English contract law

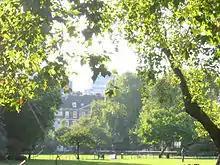
"Jones v Padavatton" held that a daughter studying for the bar at Lincoln's Inn could not sue her mother to keep a house.

While many agreements can be certain, it is by no means certain that in the case of social and domestic affairs people want their agreements to be legally binding. In "Balfour v Balfour" Atkin LJ held that Mr Balfour's agreement to pay his wife £30 a month while he worked in Ceylon should be presumed unenforceable, because people do not generally intend such promises in the social sphere to create legal consequences. Similarly, an agreement between friends at a pub, or a daughter and her mother will fall into this sphere, but not a couple who are on the verge of separation, and not friends engaged in big transactions, particularly where one side relies heavily to their detriment on the assurances of the other. This presumption of unenforceability can always be rebutted by express agreement otherwise, for instance by writing the deal down. By contrast, agreements made among businesses are almost conclusively presumed to be enforceable. But again, express words, such as "This arrangement... shall not be subject to legal jurisdiction in the law courts" will be respected. In one situation, statute presumes that collective agreements between a trade union and an employer are not intended to create legal relations, ostensibly to keep excessive litigation away from UK labour law.